Aspic
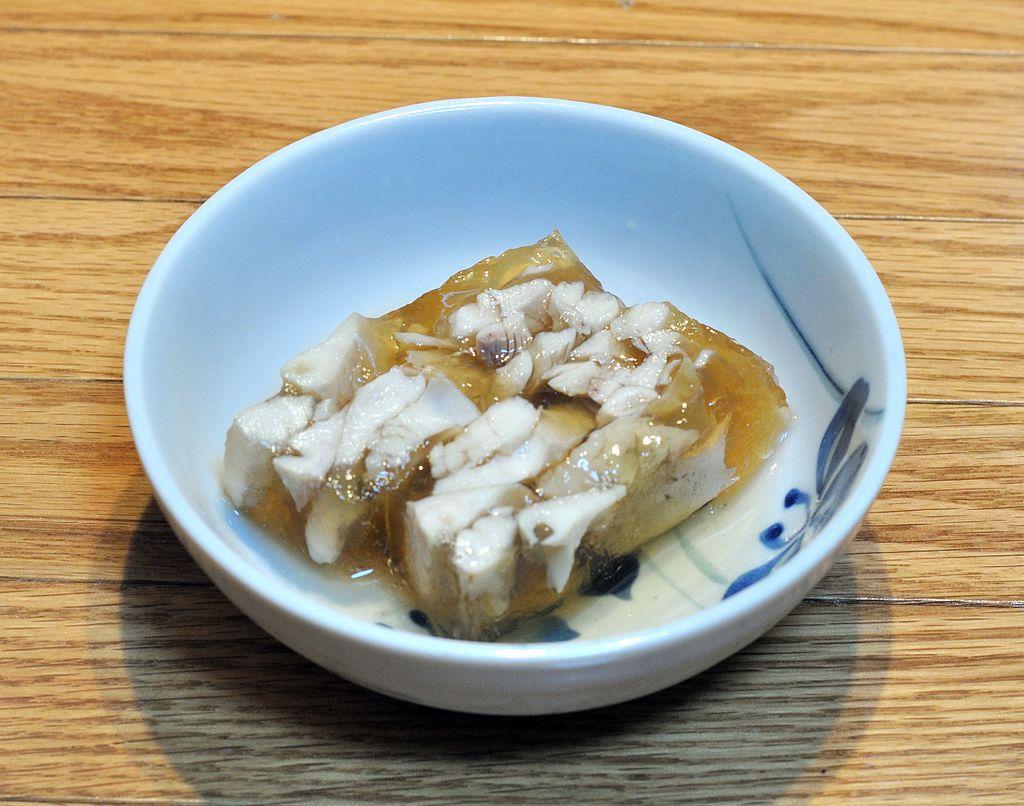
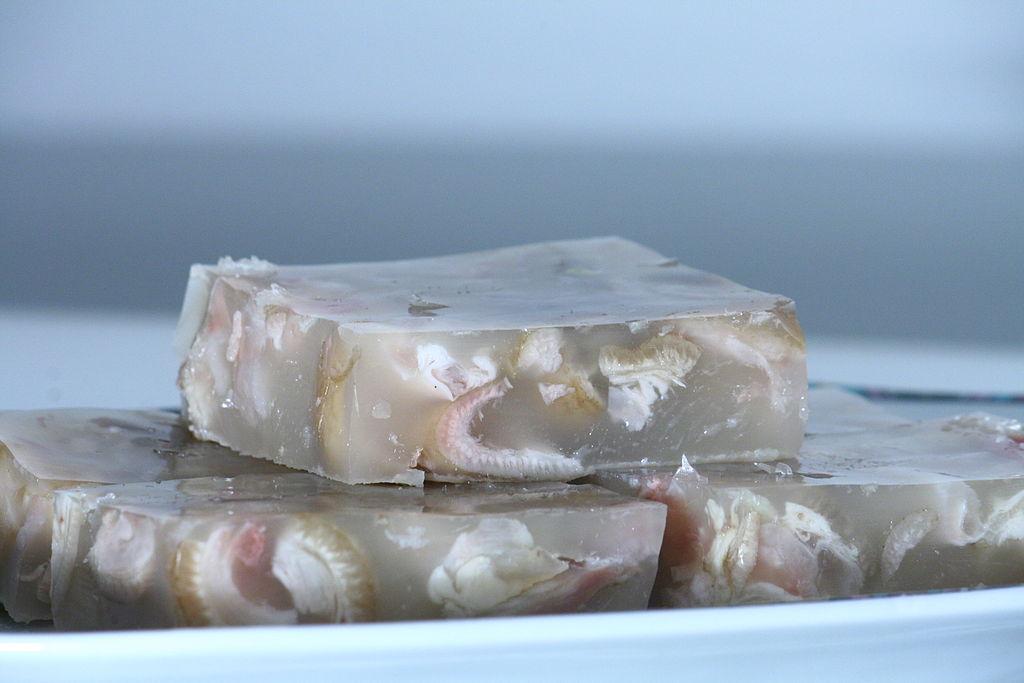
Also known as:
ar - Arabic: أسبك
ca - Catalan: Aspic
cs - Czech: Huspenina
cy - Welsh: Asbig
da - Danish: Aspic
de - German: Aspik
el - Greek: Πηχτή
en-simple - Simple English: Aspic
es - Spanish: Aspic
fa - Persian: آسپیک
fi - Finnish: Aladobi
fr - French: Aspic
hr - Croatian: Hladetina
hu - Hungarian: Kocsonya
hy - Armenian: Դոնդող
id - Indonesian: Aspik
io - Ido: Aspikjeleo
it - Italian: Aspic
ja - Japanese: アスピック
jv - Javanese: Aspik
ko - Korean: 아스픽
ky - Kyrgyz: Килкилдек
lt - Lithuanian: Šaltiena
lv - Latvian: Galerts
myv - Erzya: Терьге
nb - Norwegian Bokmål: Kabaret
nl - Dutch: Aspic
nn - Norwegian Nynorsk: Matretten kabaret
pl - Polish: Chołodeć
pt - Portuguese: Aspic
ro - Romanian: Piftie
ru - Russian: Холодец
sgs - Samogitian: Kuošelīna
sl - Slovenian: Aspik
sr - Serbian: Аспик
sv - Swedish: Aladåb
th - Thai: แกงกระด้าง
tr - Turkish: Aspic
tt - Tatar: Койка
uk - Ukrainian: Холодець
uz - Uzbek: Хоlodets
zh - Chinese: 肉凍
Category: meat, seafood (meat jelly)
Cuisine: Romanian, Moldovan, Korean, Nepalese, Polish, Belarusian, Russian, Ukrainian, Croatian, Slovenian, Danish, Georgian, Belgian, Chinese, Vietnamese
Associated cuisines: Romanian, Moldovan, Korean, Nepalese, Polish, Belarusian, Russian, Ukrainian, Croatian, Slovenian, Danish, Georgian, Belgian, Chinese, Vietnamese
Area: Romanian, Moldovan, Korea, Nepal, Poland, Belarus, Russia, Ukraine, Croatia, Slovenia, Denmark, Georgia, Belgium, China, Vietnam
Countries: Romania, Moldova, Korea, Nepal, Poland, Belarus, Russia, Ukraine, Croatia, Slovenia, Denmark, Georgia, Belgium, China, Vietnam
Region: Global, , , ,
The dish is a savory gelatin made with a meat stock or broth, set in a mold to encase other ingredients. These often include pieces of meat, seafood, vegetable, or eggs.